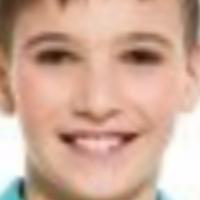
Age group: age 01-10